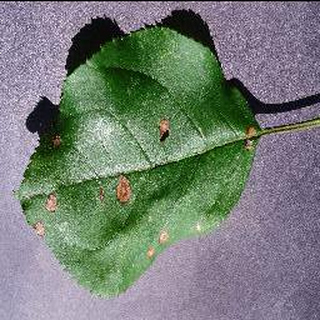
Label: apple_black_rot